Droplet cluster

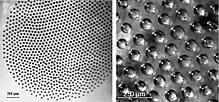
Self-assembled droplet clusters

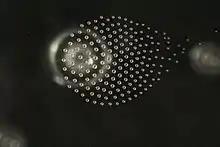
Self-assembled droplet cluster

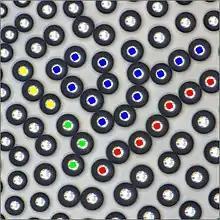
Chain droplet cluster

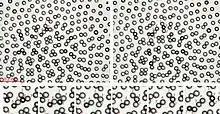
Hierarchical droplet cluster

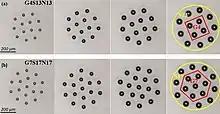
Small droplet clusters

Droplet cluster is a self-assembled levitating monolayer of microdroplets usually arranged into a hexagonally ordered structure over a locally heated thin (about 1 mm) layer of water. The droplet cluster is typologically similar to colloidal crystals. The phenomenon was observed for the first time in 2004, and it has been extensively studied after that.